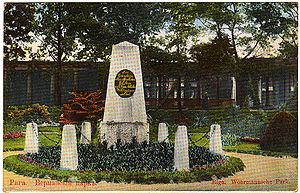
Le jardin de Wöhrmann est le jardin public le plus ancien de Riga en Lettonie.
Johann Christoph Wöhrmann est un marchand germano-balte et le consul général prussien de Livonie et de Courlande à Riga.